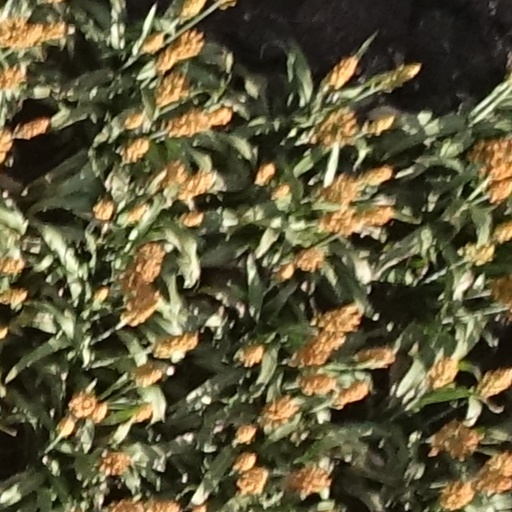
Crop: sorghum